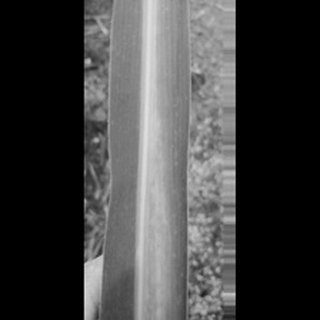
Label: sugarcane_yellow_leaf_disease